George Hope (Royal Navy officer)

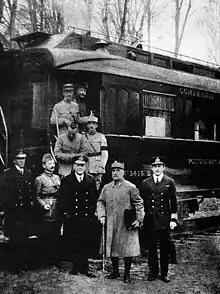
Allied representatives at the signing of the Armistice with Germany. Rear-Admiral Hope is seen with fellow Royal Navy officers Admiral Sir Rosslyn Wemyss and Captain Jack Marriott.

Hope joined the Royal Navy. He was specially promoted to lieutenant on 11 October 1889, after one year′s service in the junior grade for obtaining five first-class certificates in his sub-lieutenant′s examination.